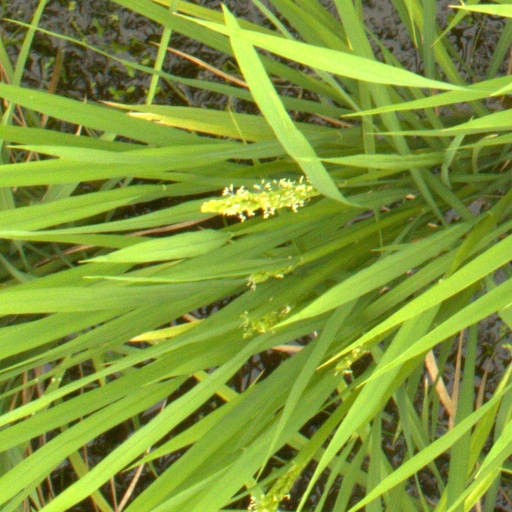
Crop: rice